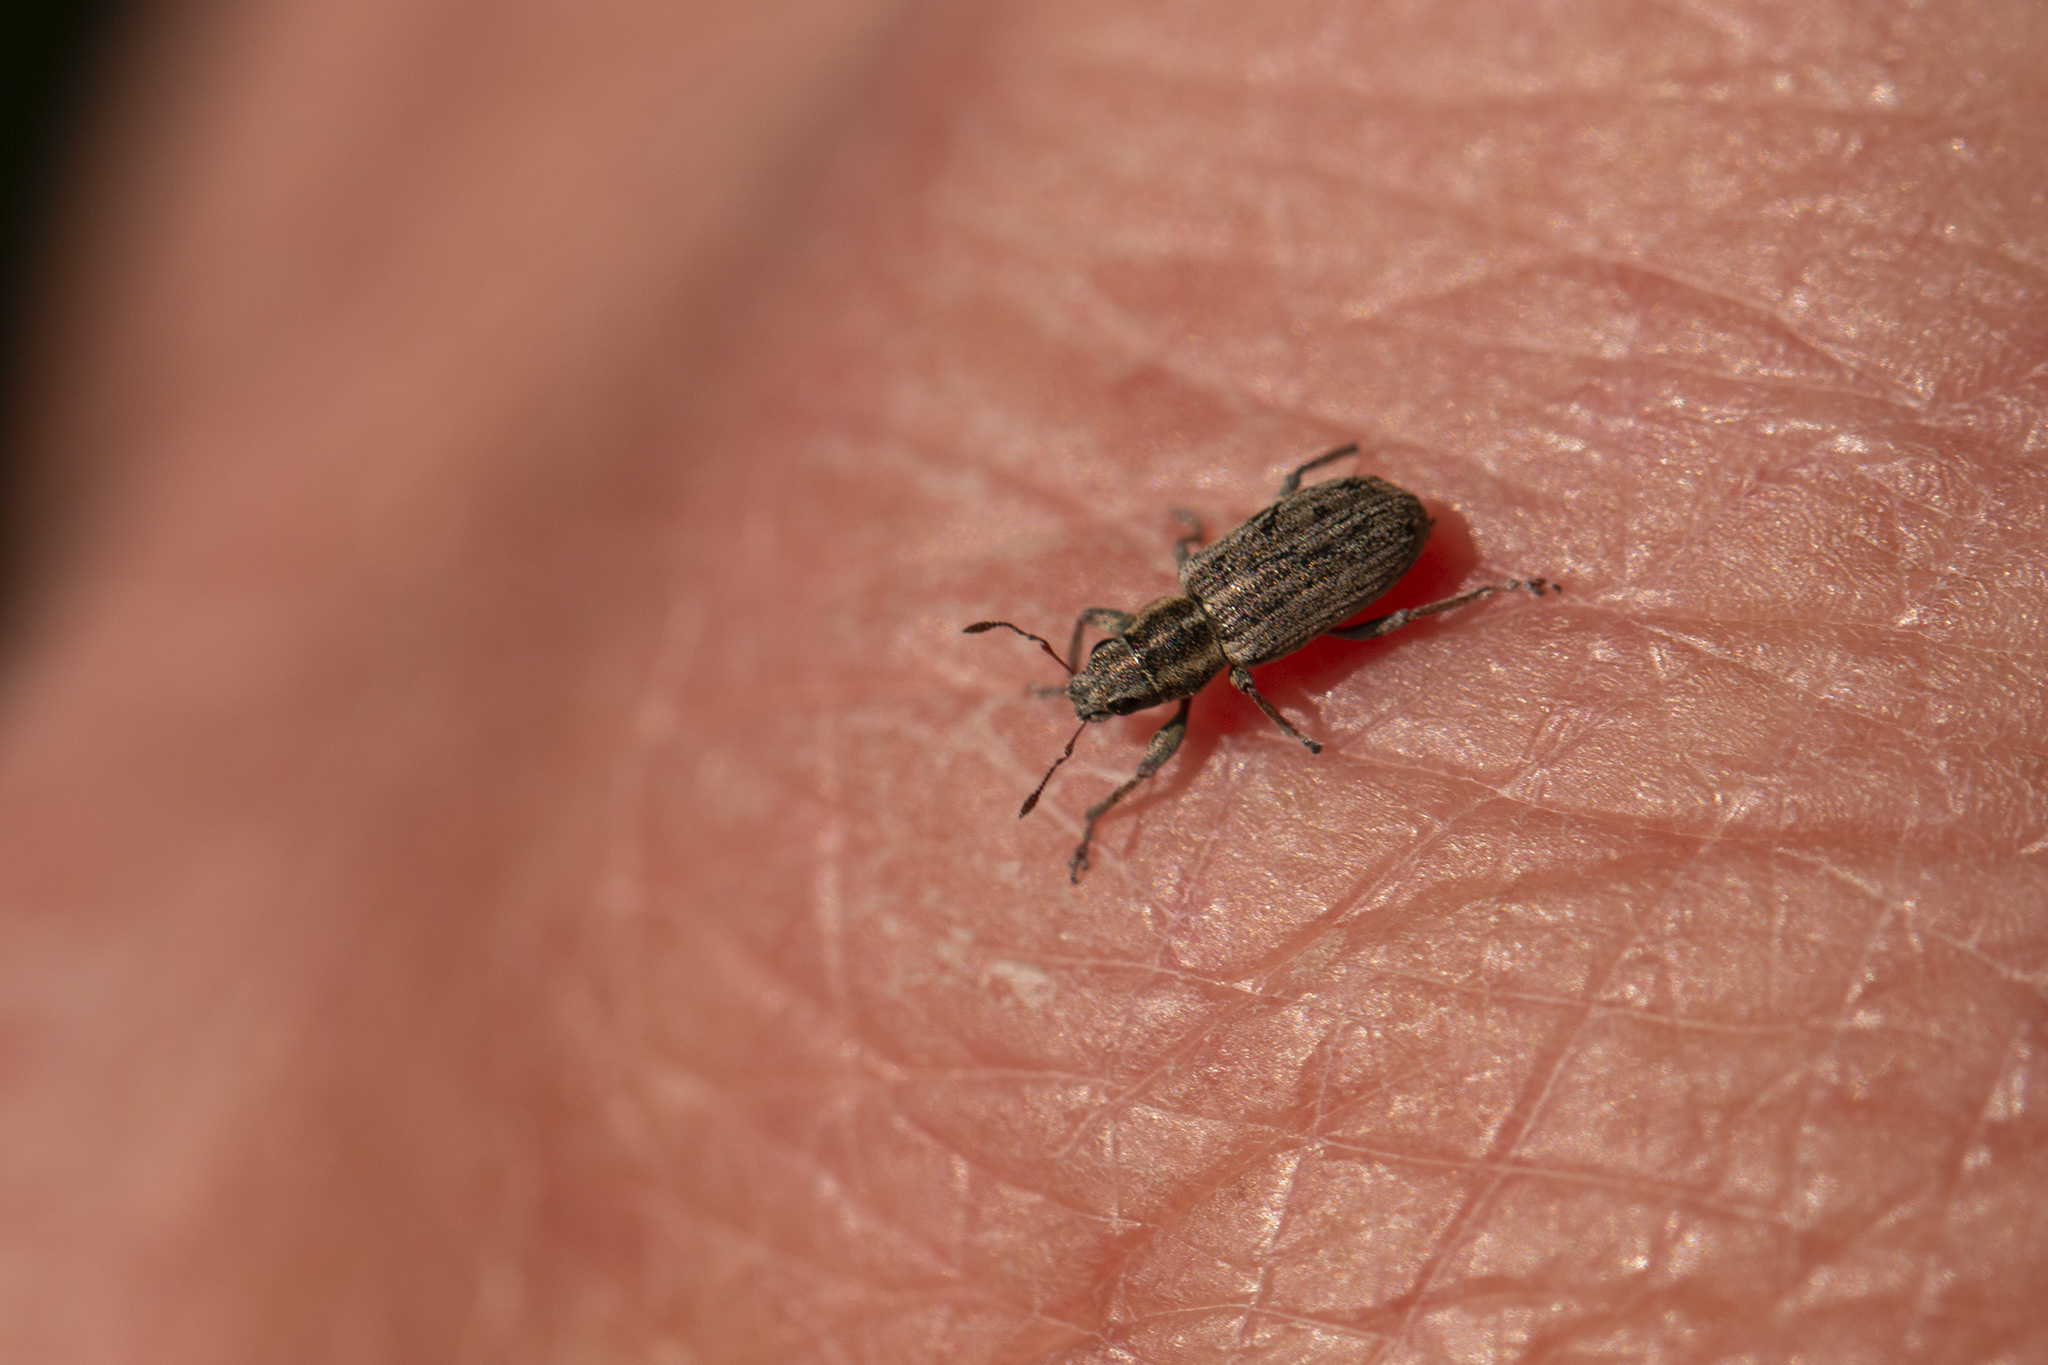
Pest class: pea_leaf_weevil